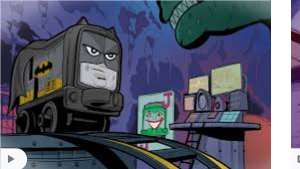
Portrait style: Cartoon Portrait